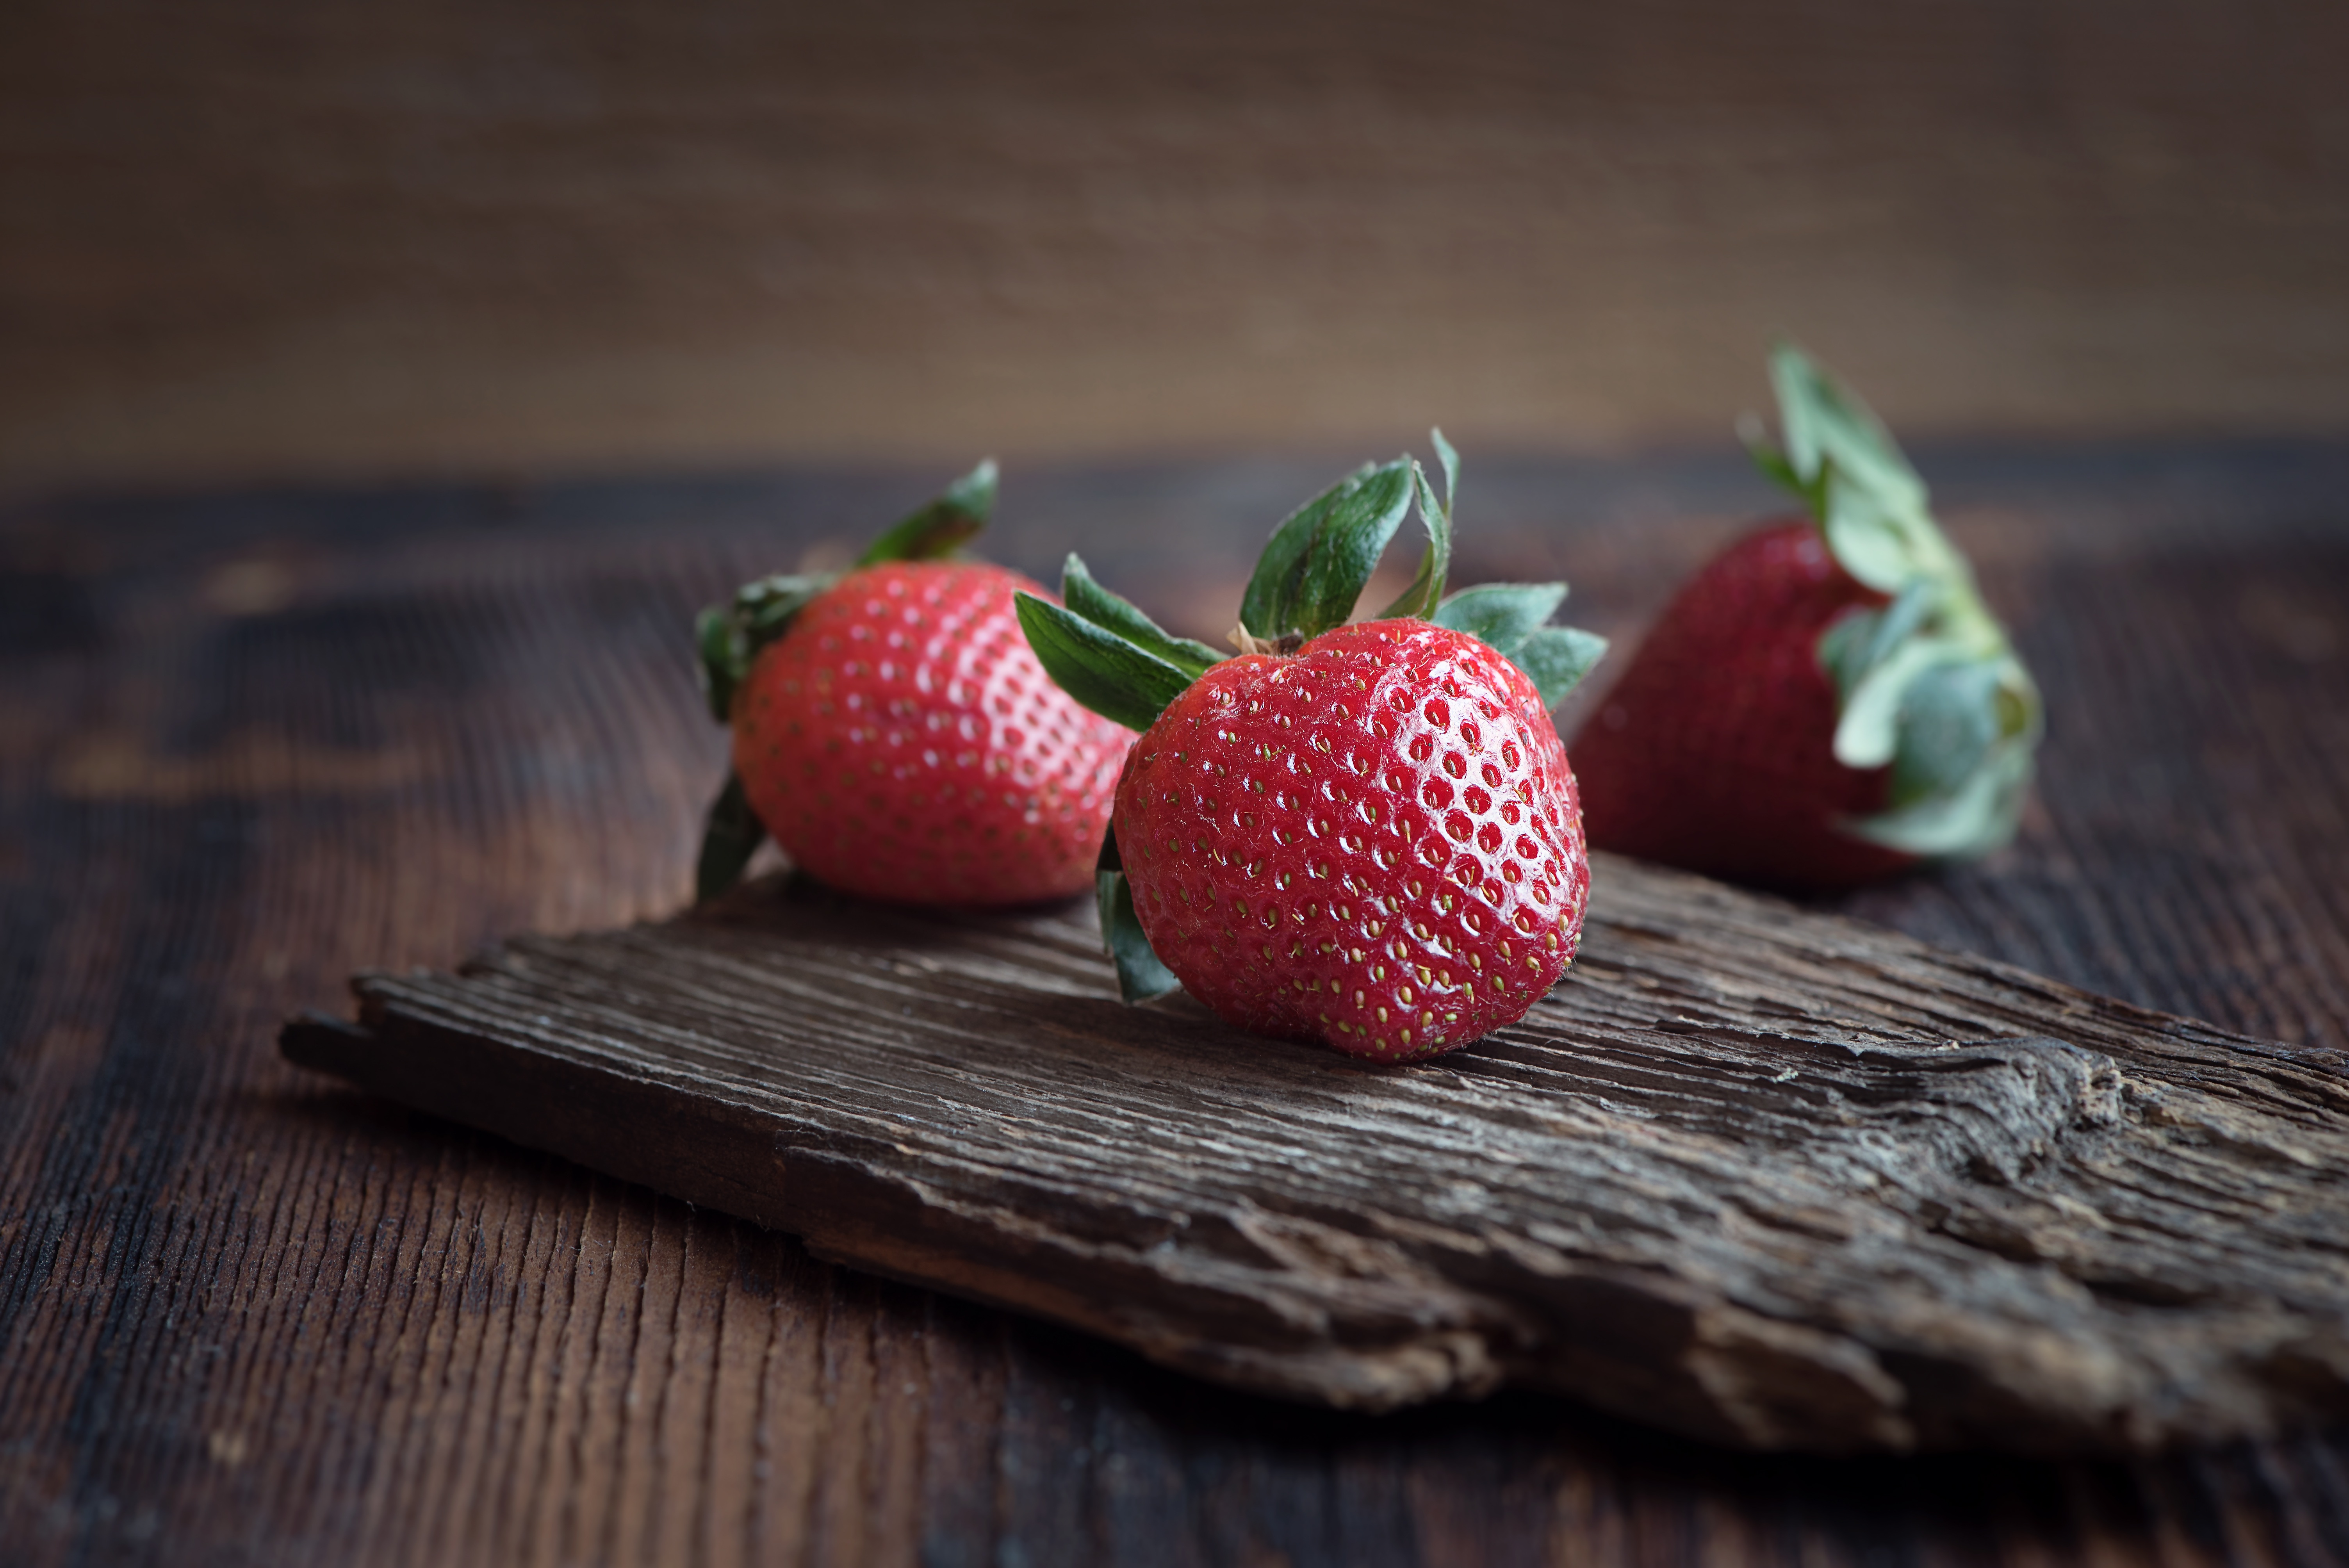
plant, fruit, berry, sweet, summer, ripe, food, red, produce, breakfast, healthy, close, dessert, eat, delicious, still life, strawberry, minerals, food photography, strawberries, vitamins, frisch, sweetness, bless you, flavor